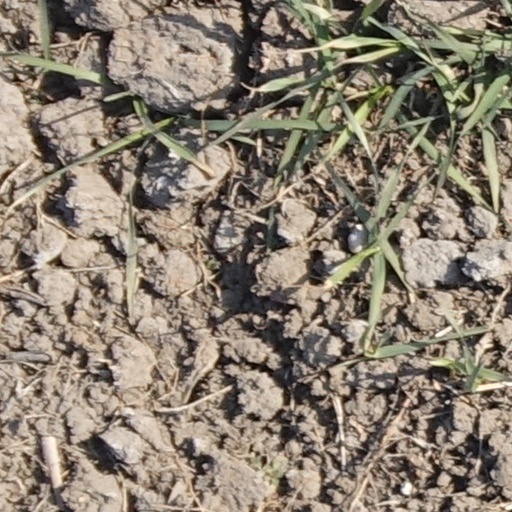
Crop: wheat